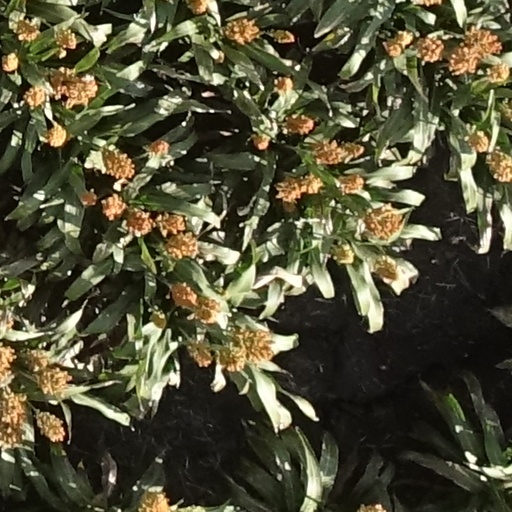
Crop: sorghum